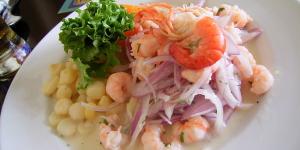
ceviche de camarones picante